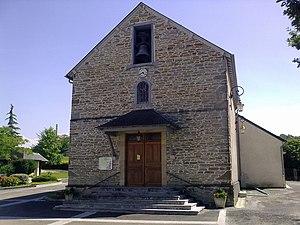
Eglise de Haut-de-Bosdarros.
Haut-de-Bosdarros est une commune française, située dans le département des Pyrénées-Atlantiques en région Nouvelle-Aquitaine. Elle est située dans la communauté de communes du Pays de Nay et se compose d'un petit bourg au sommet d'une colline, d'où son nom de Chapelle Haute.